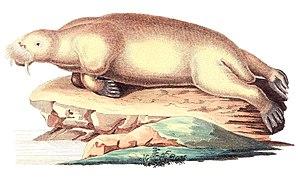
Morse par Peter Simon Pallas
Le morse est une espèce de grands mammifères marins, unique représentant actuel de son genre, Odobenus, ainsi que de sa famille, celle des Odobenidae. Il possède une répartition discontinue circumpolaire dans l'océan Arctique et sa périphérie, comme le nord de l'Atlantique ou encore la mer de Béring, au nord du Pacifique. Deux à trois sous-espèces sont distinguées par leur taille et l'aspect de leurs défenses : O. r. rosmarus trouvée dans l'Atlantique, O. r. divergens, occupant le Pacifique et O. r. laptevi, au statut discuté, vivant en mer de Laptev.